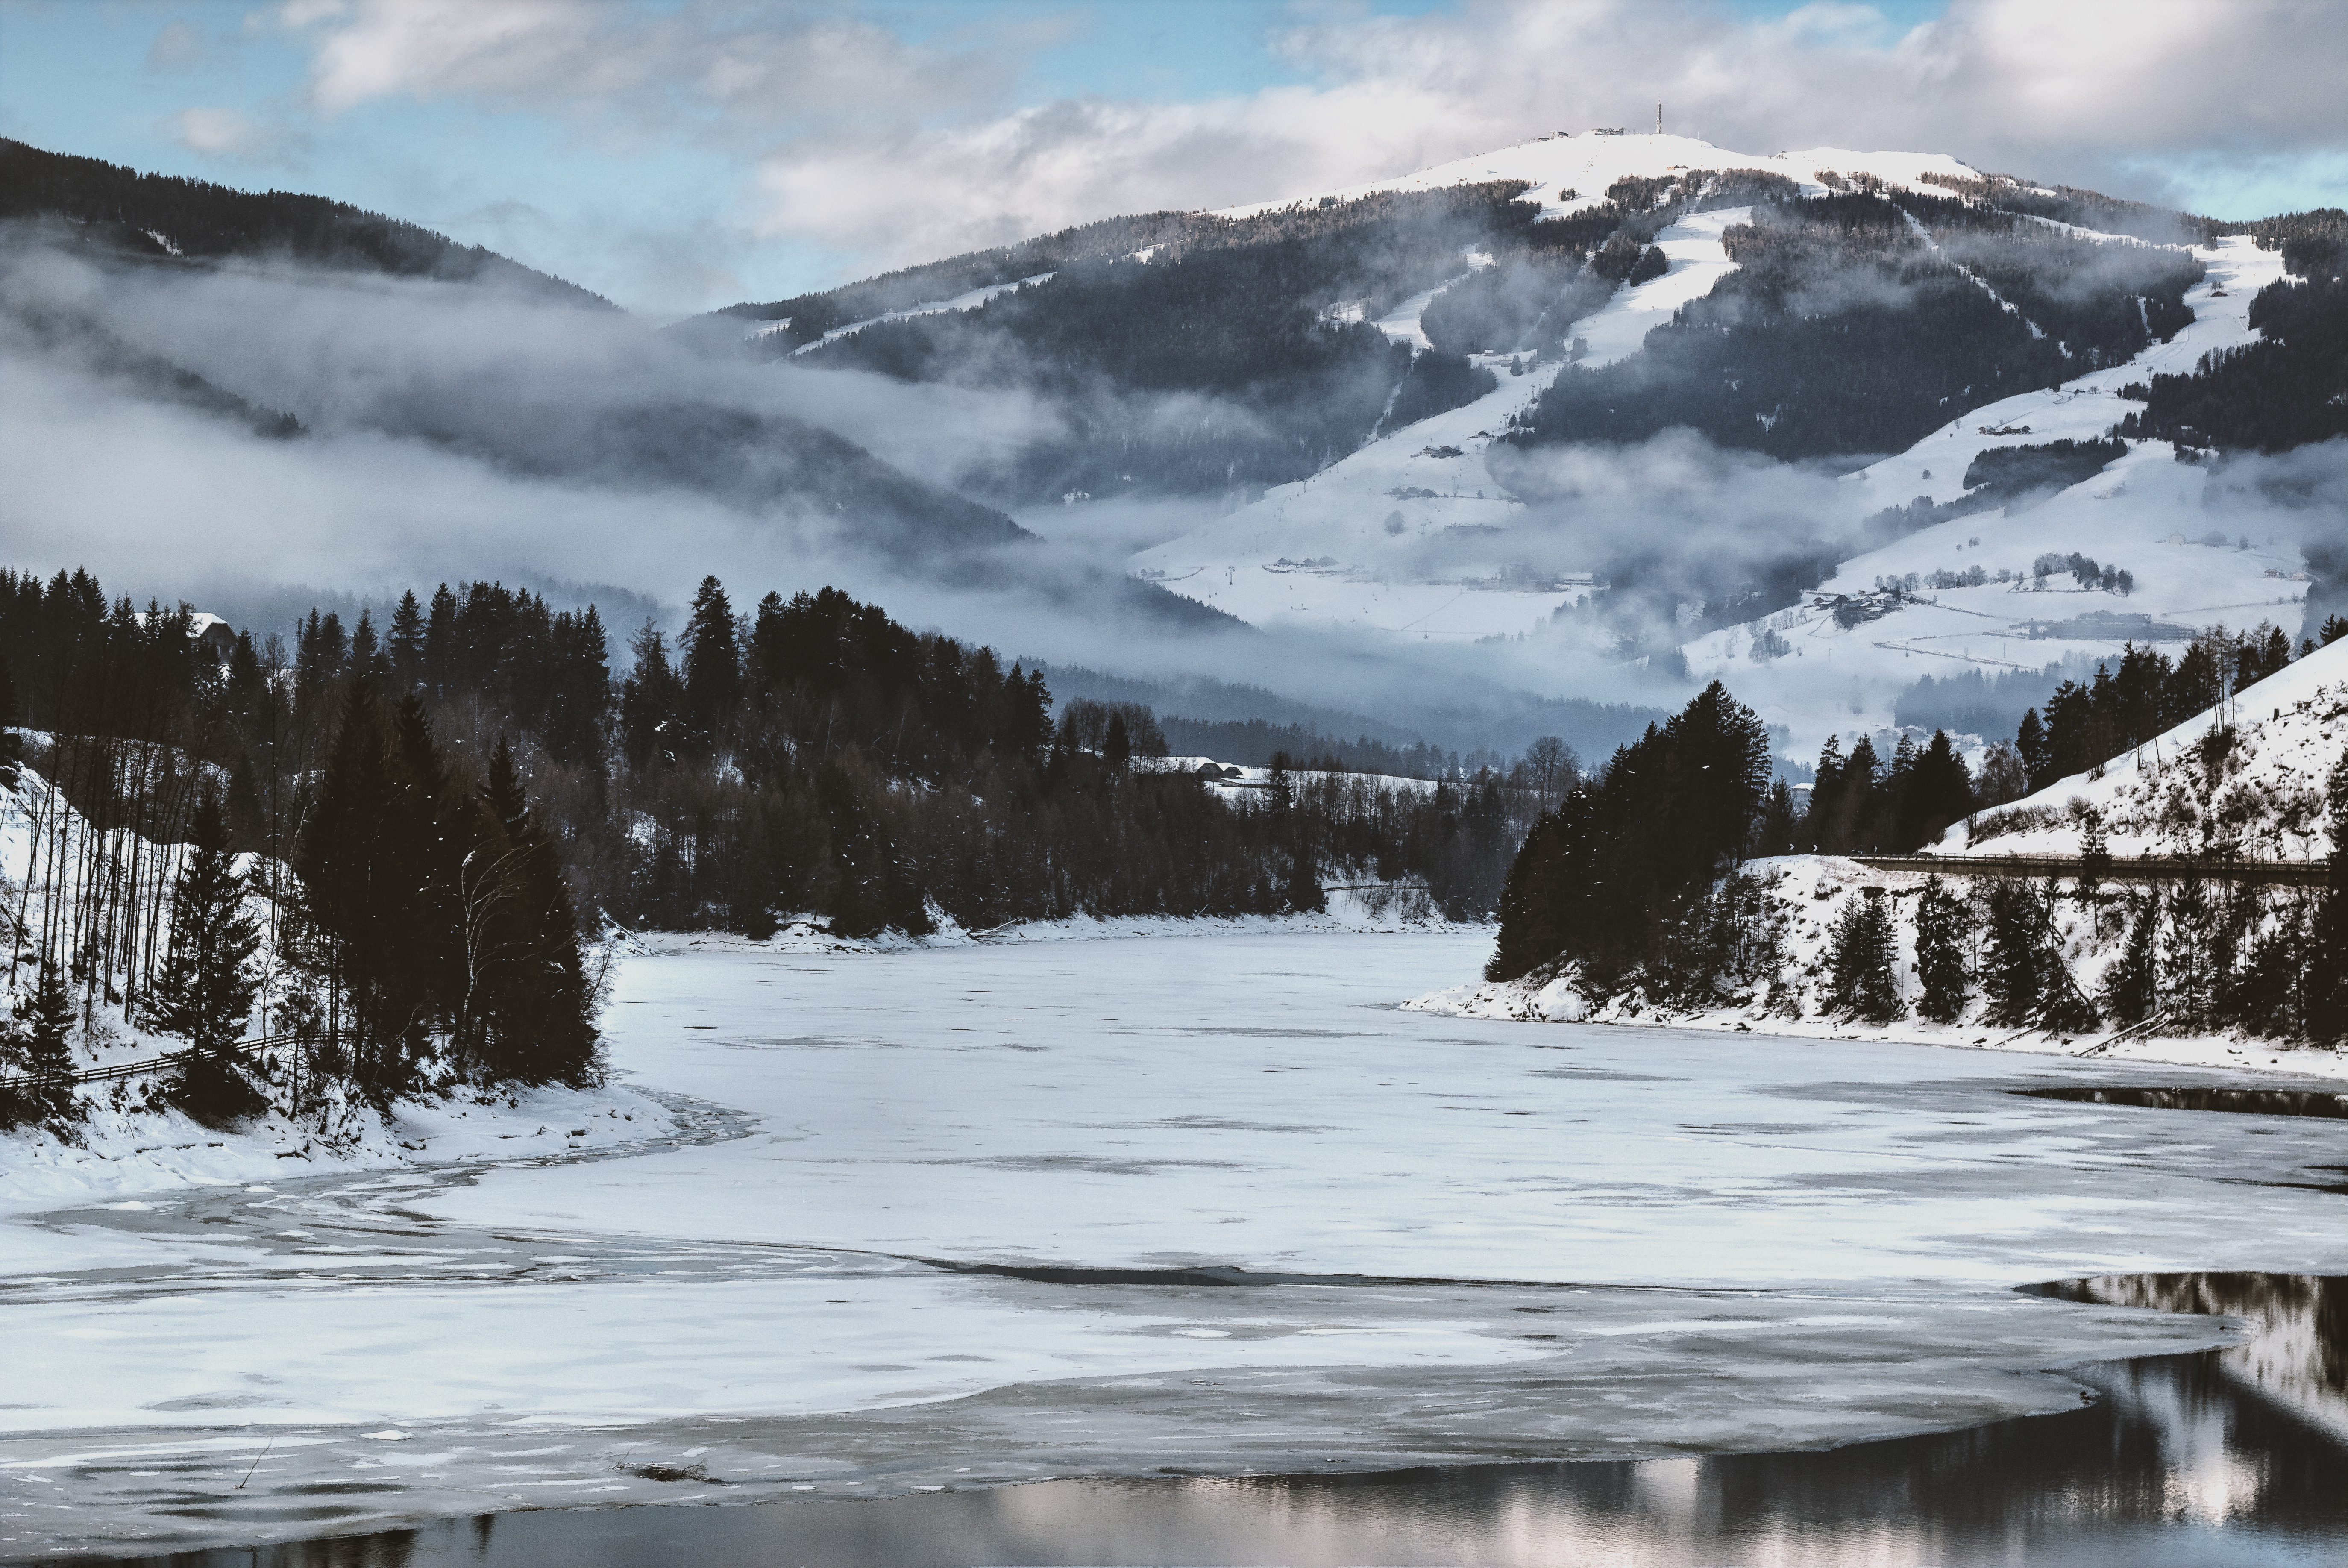
snow, tree, sky, winter, nature, mountain, mountainous landforms, wilderness, freezing, mountain range, cloud, water, lake, reflection, highland, geological phenomenon, mount scenery, fell, river, ice, glacial landform, alps, landscape, tundra, hill